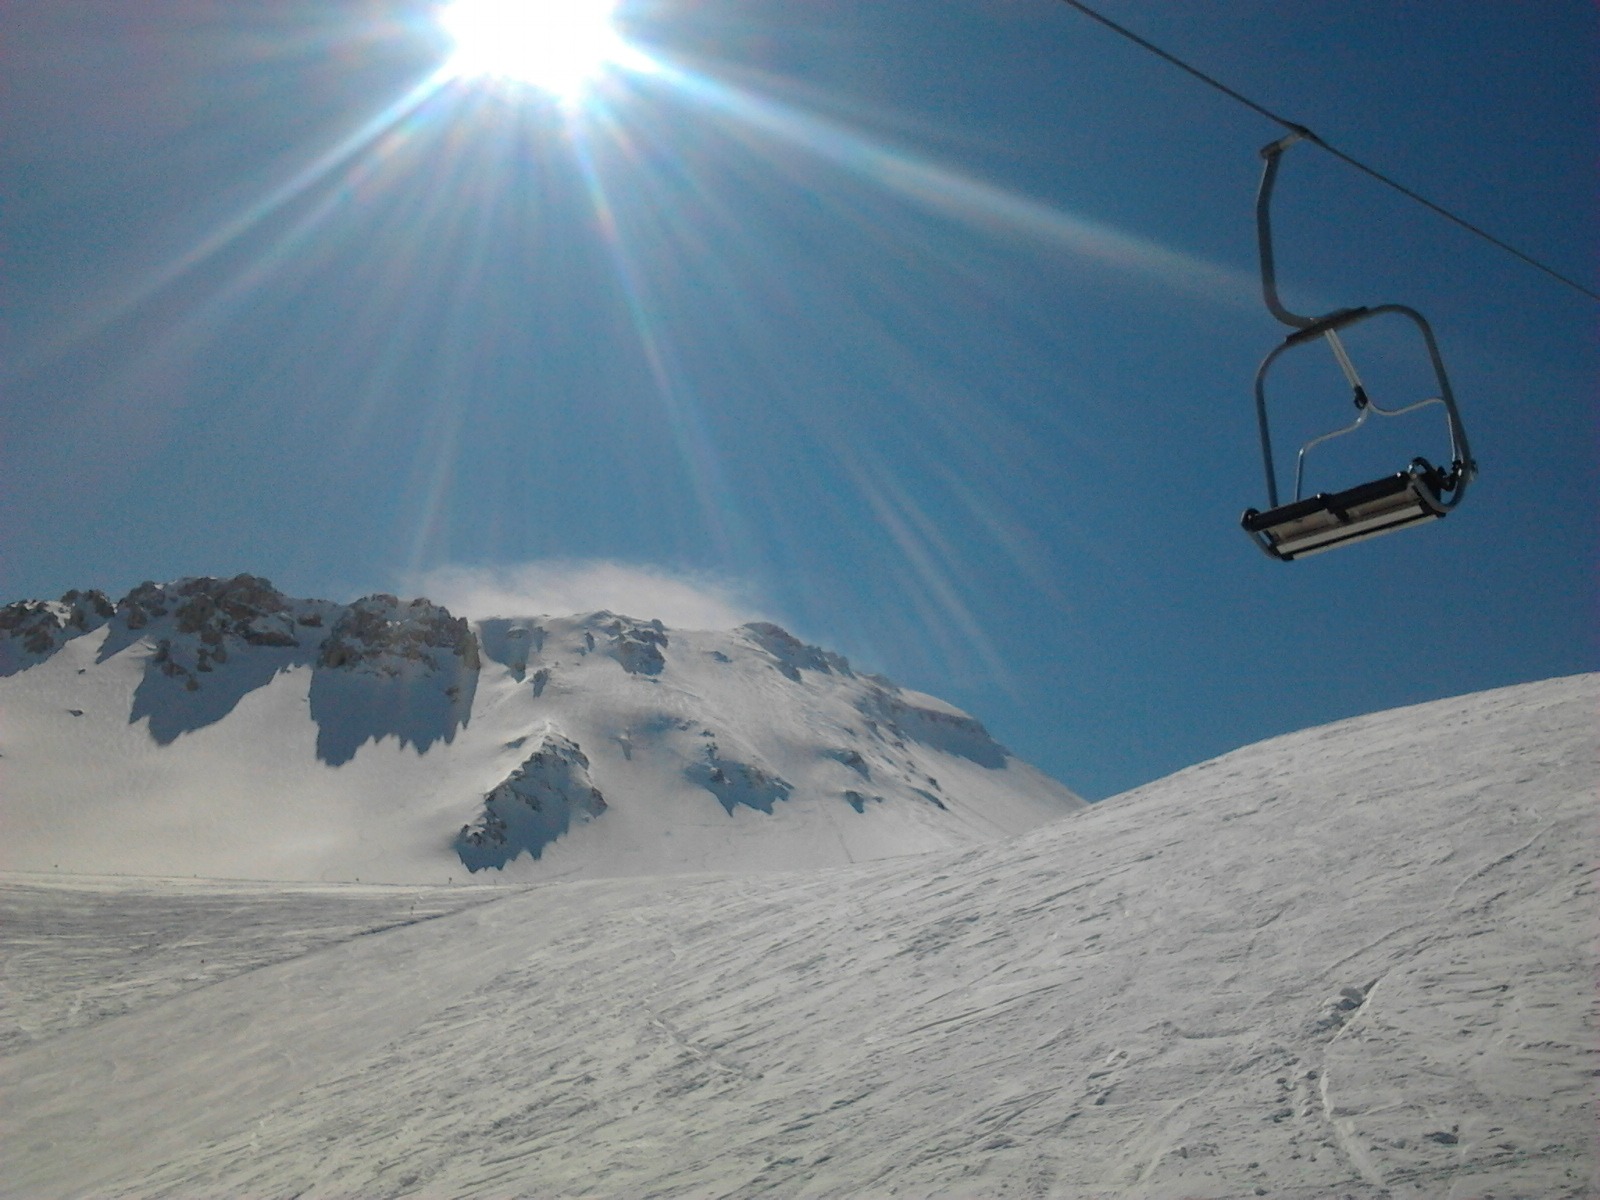
mountain, snow, mountain range, extreme sport, solar, summit, winter sport, piste, landform, ski touring, the cable car, ski mountaineering, atmosphere of earth, mountainous landforms, geological phenomenon